Talal bin Abdulaziz Al Saud

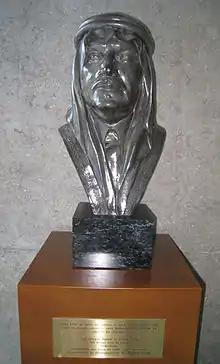
Bust of Talal bin Abdul-Aziz at the WHO building in Geneva, Switzerland

Prince Talal was one of the members of Al Saud Family Council which consisted of royals and was established by Crown Prince Abdullah in June 2000 to discuss private issues such as business activities of princes and marriages of princess to individuals who were not member of House of Saud.